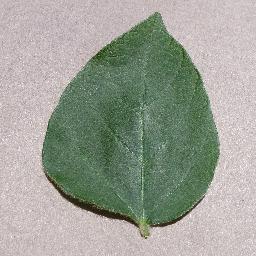
Label: Soybean___healthy